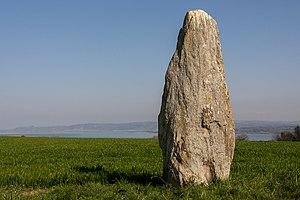
Grandson est une commune suisse du canton de Vaud, située dans le district du Jura-Nord vaudois.
Cette liste non exhaustive recense les sites mégalithiques en Suisse.
Le menhir de Grandson est un mégalithe datant du Néolithique situé sur le territoire de Grandson, dans le canton de Vaud, en Suisse.